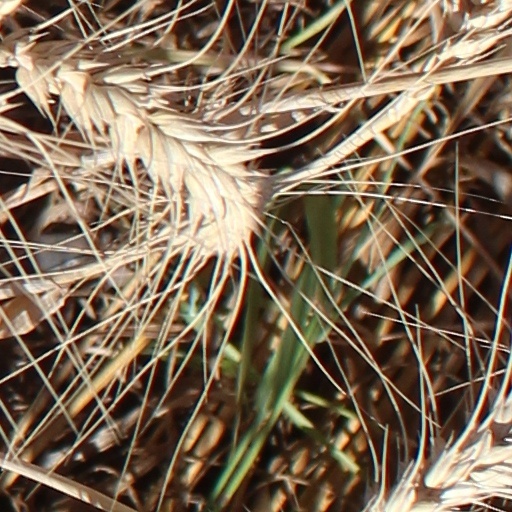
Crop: wheat